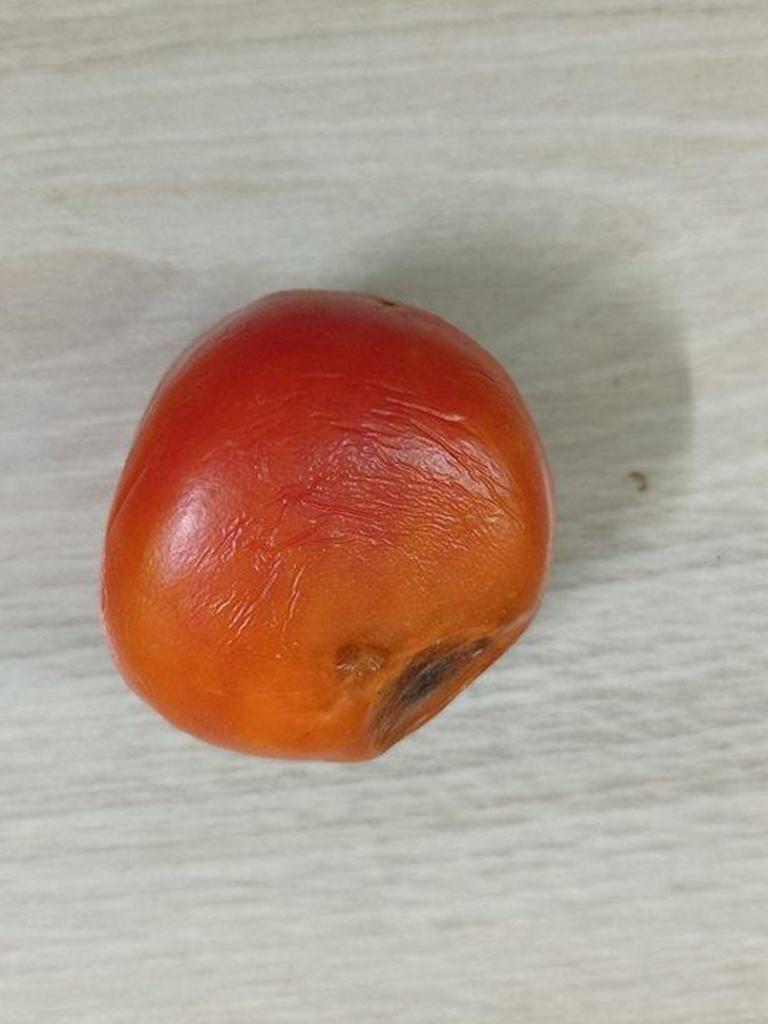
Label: Rotten